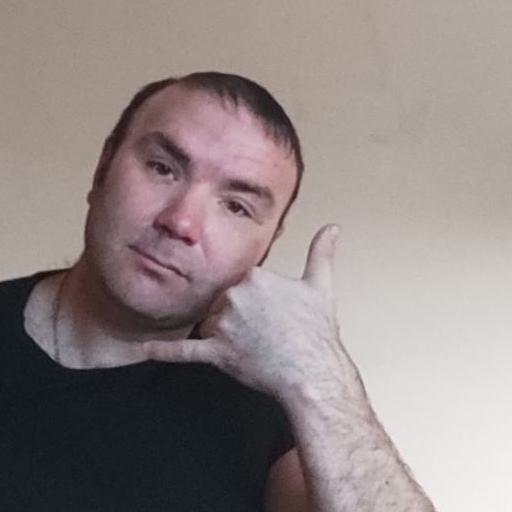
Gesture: call